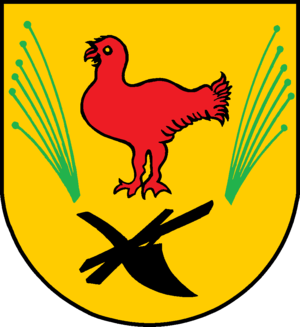
Besenthal
Coat of arms of Besenthal
Besenthal er en kommune i det nordlige Tyskland, beliggende i Amt Büchen under Kreis Herzogtum Lauenburg. Kreis Herzogtum Lauenburg ligger i delstaten Slesvig-Holsten.